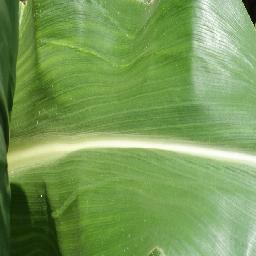
Label: Corn___healthy